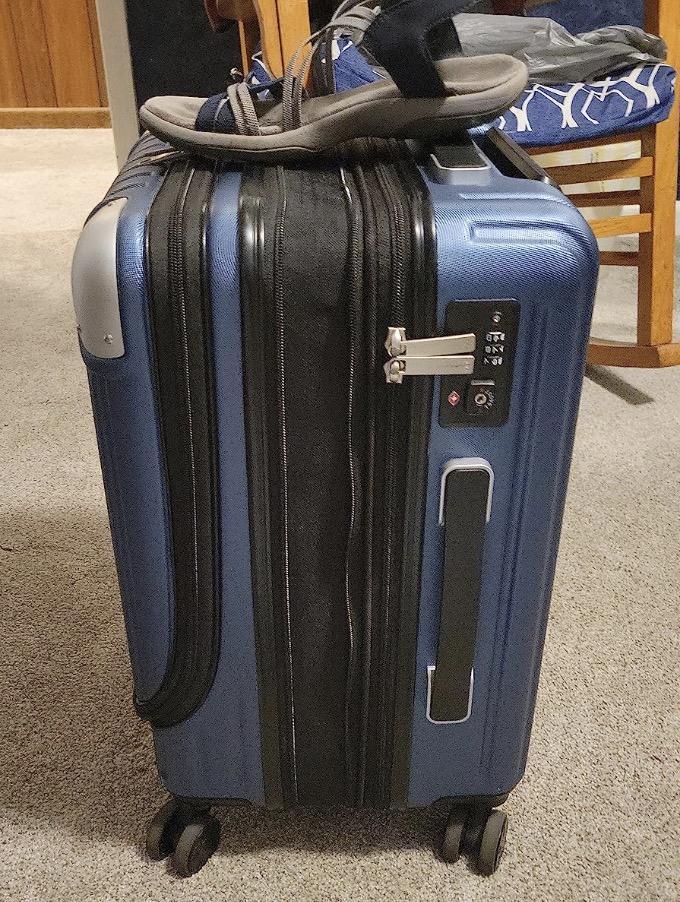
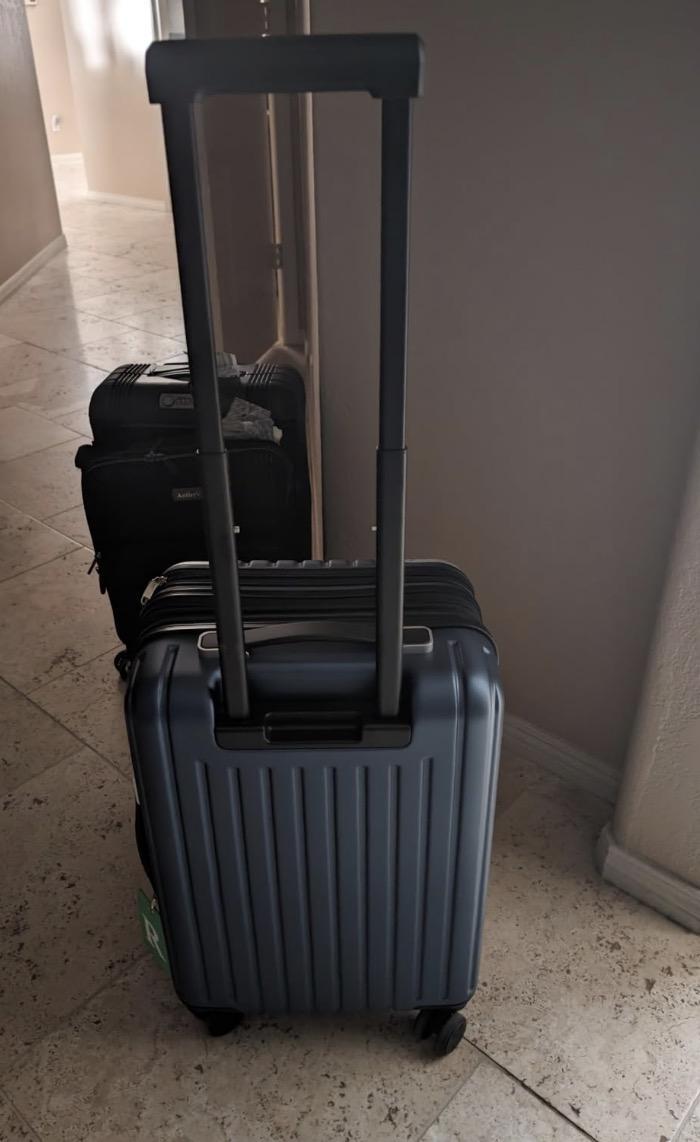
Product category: items_tea
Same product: yes